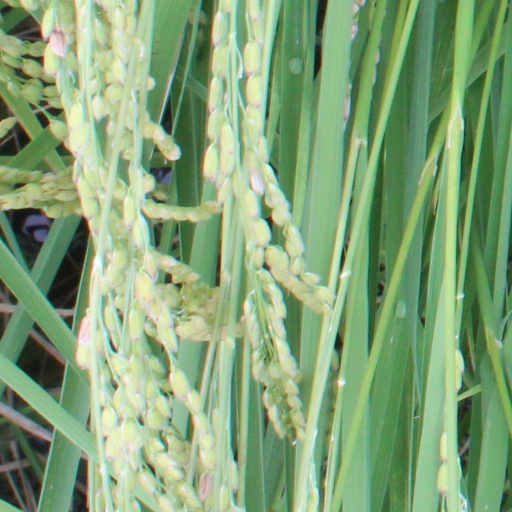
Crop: rice